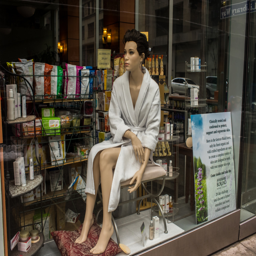
i never feel that comfortable sitting in such a public place with just a dressing gown on - though , i am really lucky i had time to do my hair - an uptown holistic mannequin